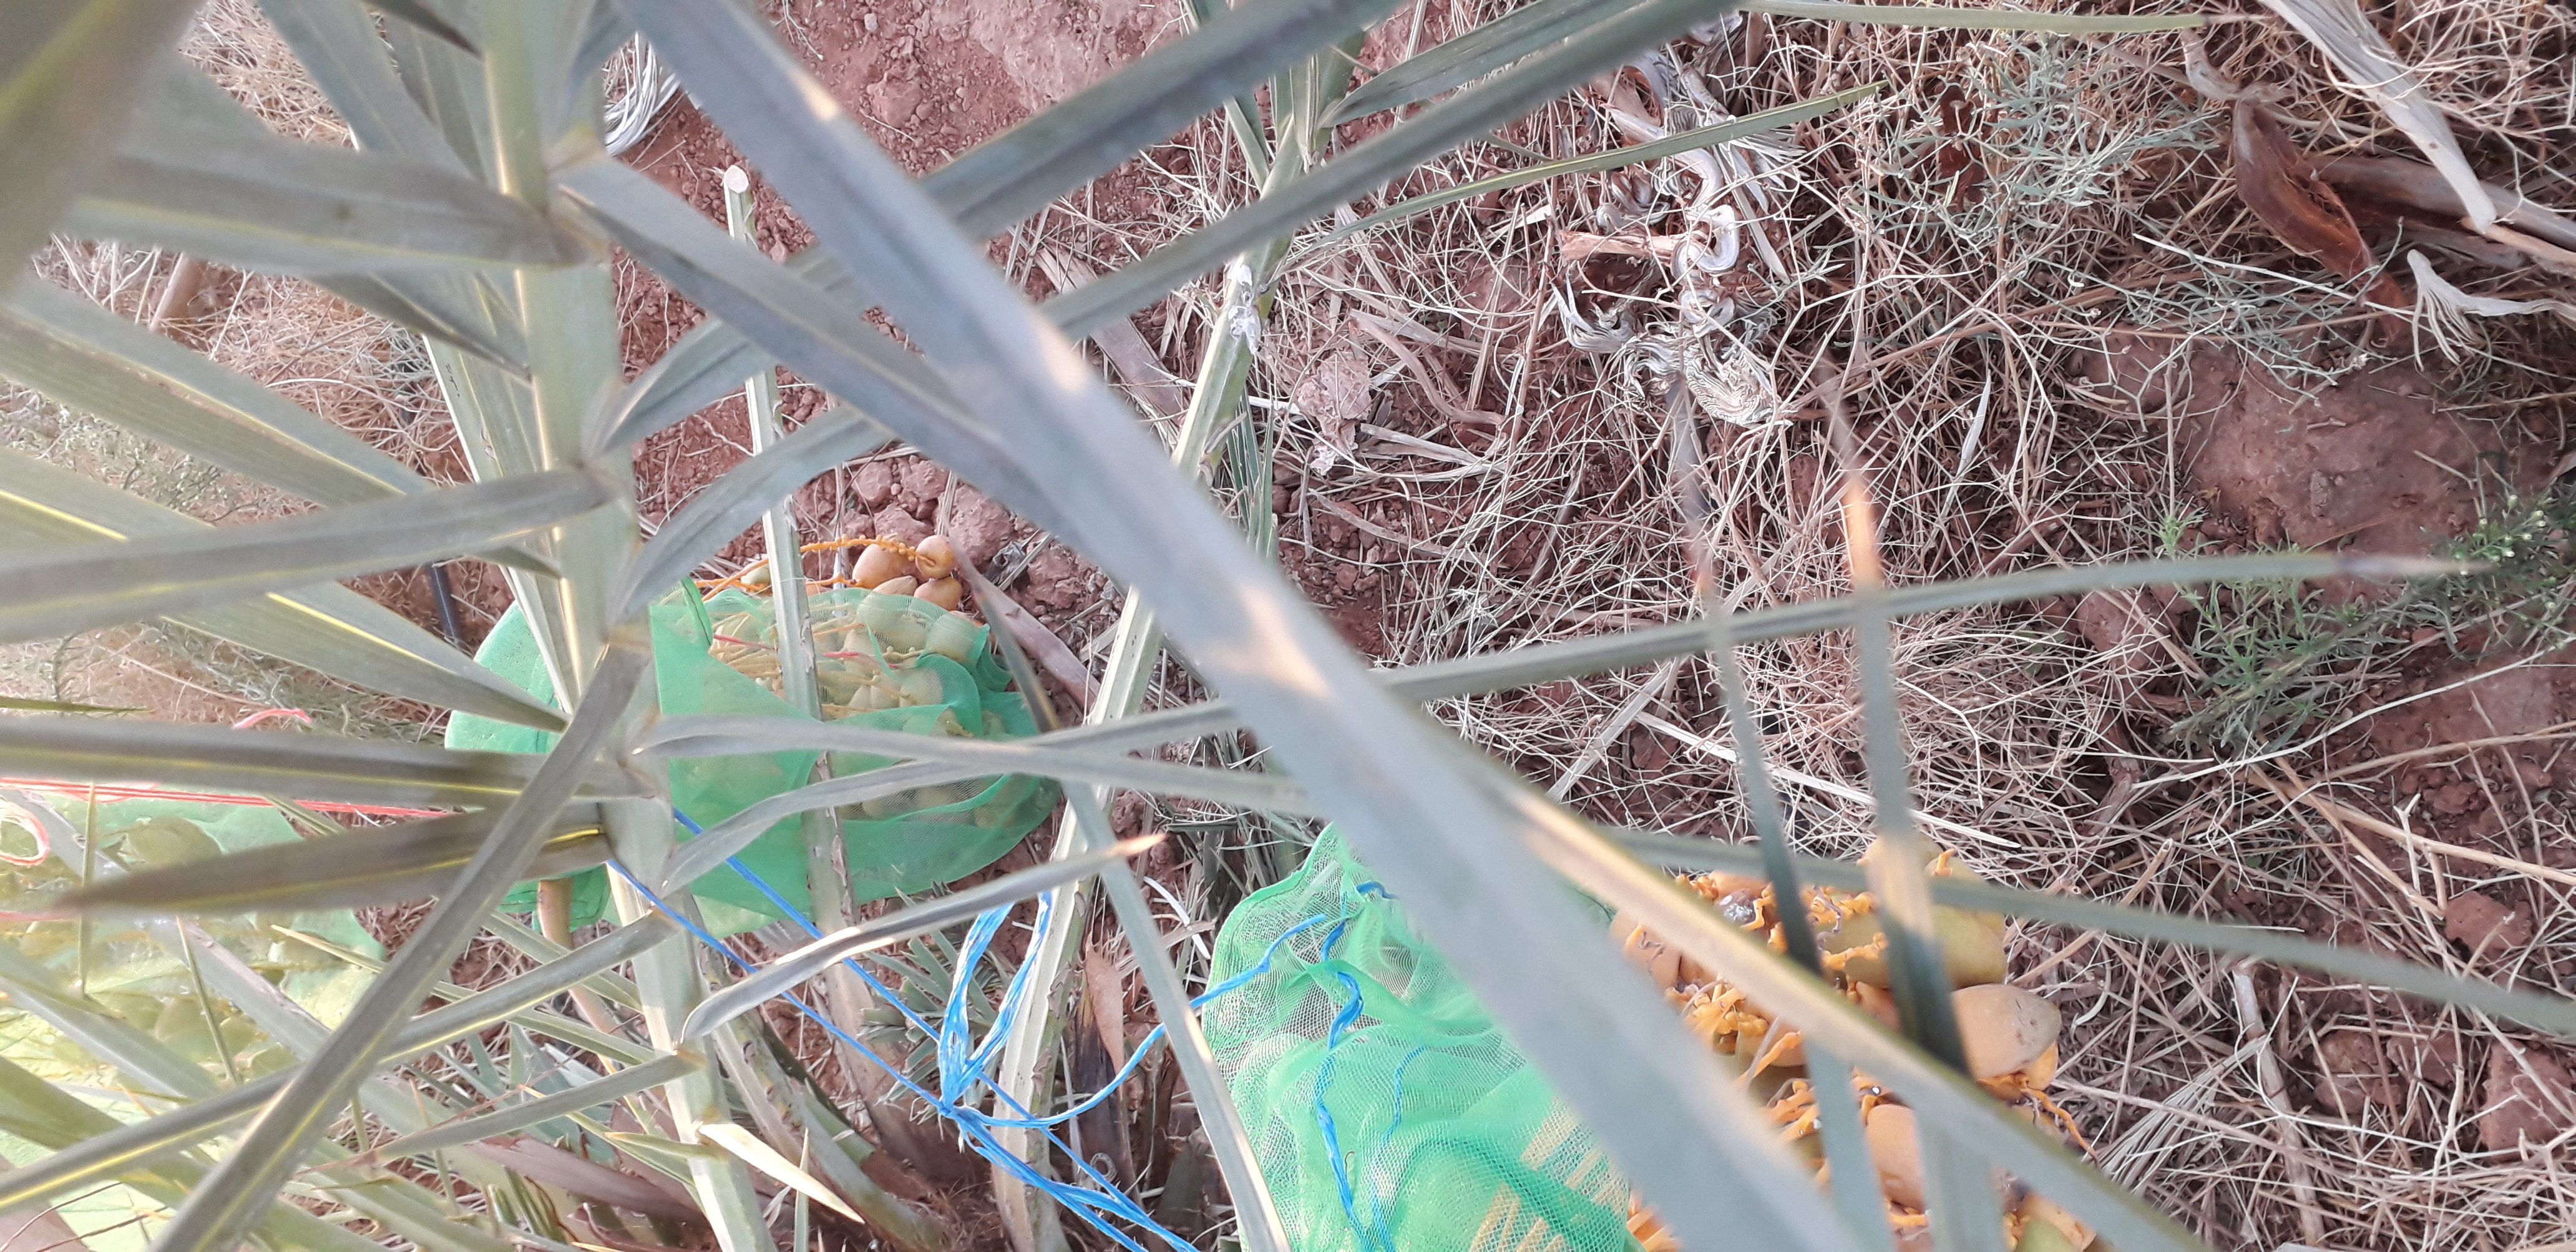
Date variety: Boumajhoul